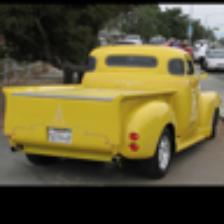
Label: NonHuman